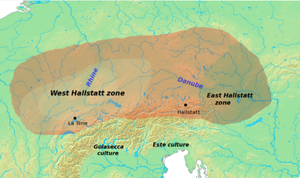
Les Lingons sont une population protohistorique ayant constitué l'un des plus anciens peuples gaulois, l'ethnogenèse du peuple Lingon participant en outre du développement socioculturel protohistorique de l'Arc alpin.
La culture de Hallstatt, ou culture hallstattienne, ou encore Hallstattien, est une culture archéologique du centre-ouest de l'Europe qui s'est développée entre environ 1200 et 500 av. J.-C. Elle précède la période de La Tène ou second âge du fer. Elle prend son origine au nord des Alpes sur la Tchéquie, la Bavière, et le nord de l'Autriche actuelles. Cette culture est généralement considérée par les historiens comme le berceau des peuples celtes.
La civilisation atestine ou culture d'Este s'est développée en Italie du Nord de l'âge du bronze au Iᵉʳ siècle et est issue de la précédente culture protovillanovienne.
Occupé dès la préhistoire, le territoire du canton du Valais voit se développer une civilisation originale lors de l'Âge du bronze. Dès le IVᵉ siècle av. J.-C., quatre tribus celtes se partagent son territoire, incorporé par Auguste dans l'Empire romain. Le Valais gallo-romain, situé sur l'importante route du Grand-Saint-Bernard est prospère. Le christianisme y est attesté dès 377 et un évêché est sis à Martigny au plus tard en 381.